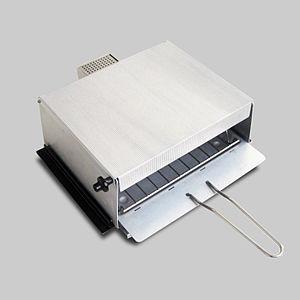
Grill électrique Acosta ""TG 12"" Magyar: Grillsütő saslik készlettel Acosta ""TG 12"" Italiano: Tostapane/Griglie elettriche Acosta ""TG 12"" Русский: электрический гриль ""TG 12"""
Une salamandre est un appareil de cuisson constitué essentiellement d'un plafond rayonnant. L'appareil peut soit avoir la forme générale d'un four de cuisine à l'intérieur duquel les préparations peuvent être déposées à des hauteurs différentes, soit être constitué d'une voûte mobile.